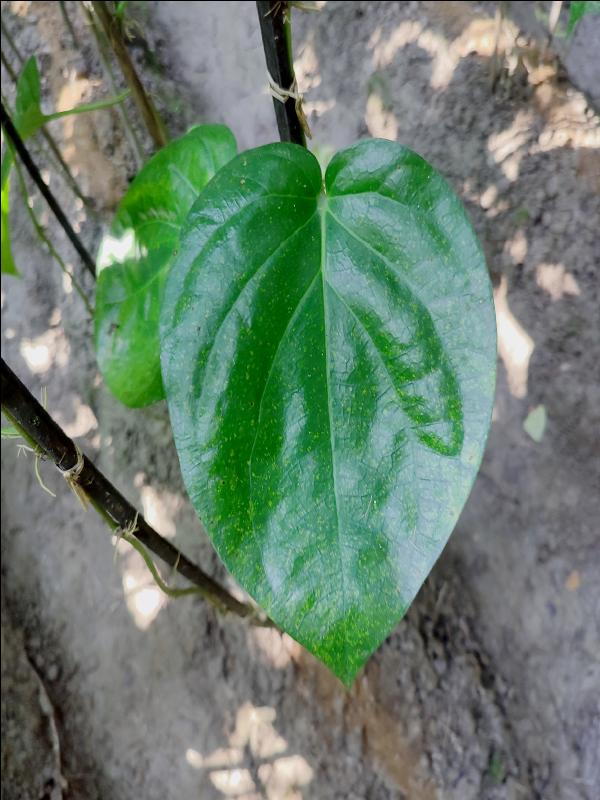
Label: Healthy_Leaf